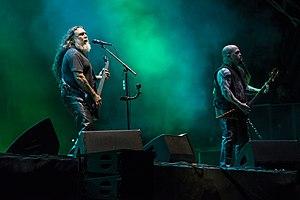
Concert de Slayer, Hellfest 2017, Clisson, Loire-Atlantique.
Slayer est un groupe de thrash metal américain, originaire de Huntington Park, en Californie. Le groupe est formé en 1981 par les guitaristes Jeff Hanneman et Kerry King. Slayer est connu pour être l'un des groupes leaders du mouvement thrash metal, avec la sortie en 1986 de Reign in Blood, nommé « le meilleur album heavy de tous les temps avec Master of Puppets de Metallica » par Kerrang. Le groupe est considéré comme l'un des « Big Four » des groupes de thrash metal, avec Megadeth, Anthrax et Metallica. Le 22 janvier 2018, les membres annoncent la fin du groupe avec une tournée d'adieu prévue.